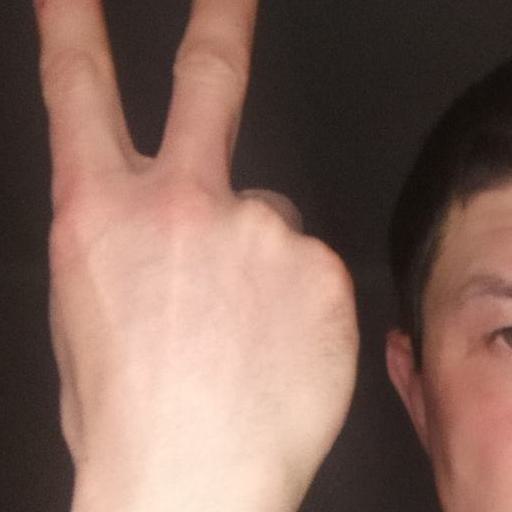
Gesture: peace_inverted